Biofilm

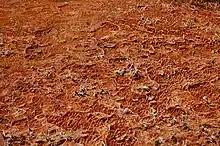
Thermophilic bacteria in the outflow of Mickey Hot Springs, Oregon, approximately 20 mm thick.

Dispersal of cells from the biofilm colony is an essential stage of the biofilm life cycle. Dispersal enables biofilms to spread and colonize new surfaces. Enzymes that degrade the biofilm extracellular matrix, such as dispersin B and deoxyribonuclease, may contribute to biofilm dispersal. Enzymes that degrade the biofilm matrix may be useful as anti-biofilm agents. Evidence has shown that a fatty acid messenger, "cis"-2-decenoic acid, is capable of inducing dispersion and inhibiting growth of biofilm colonies. Secreted by "Pseudomonas aeruginosa", this compound induces cyclo heteromorphic cells in several species of bacteria and the yeast "Candida albicans".